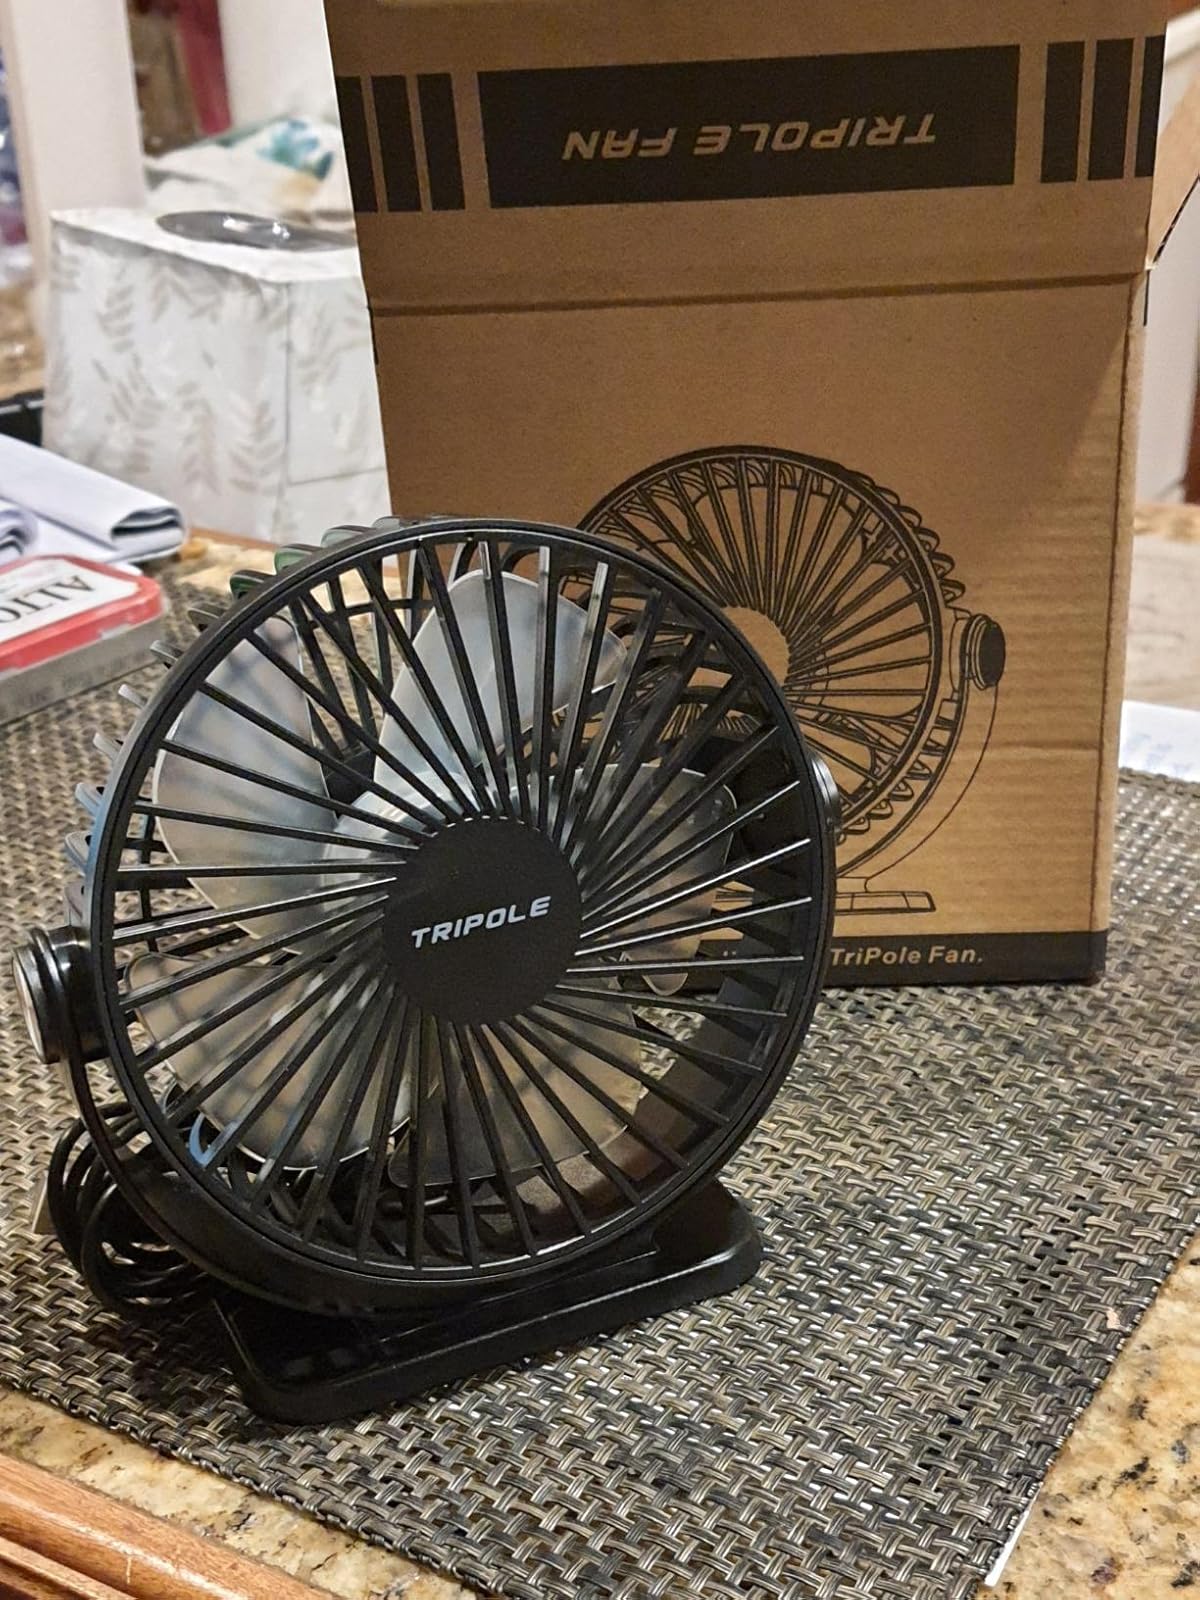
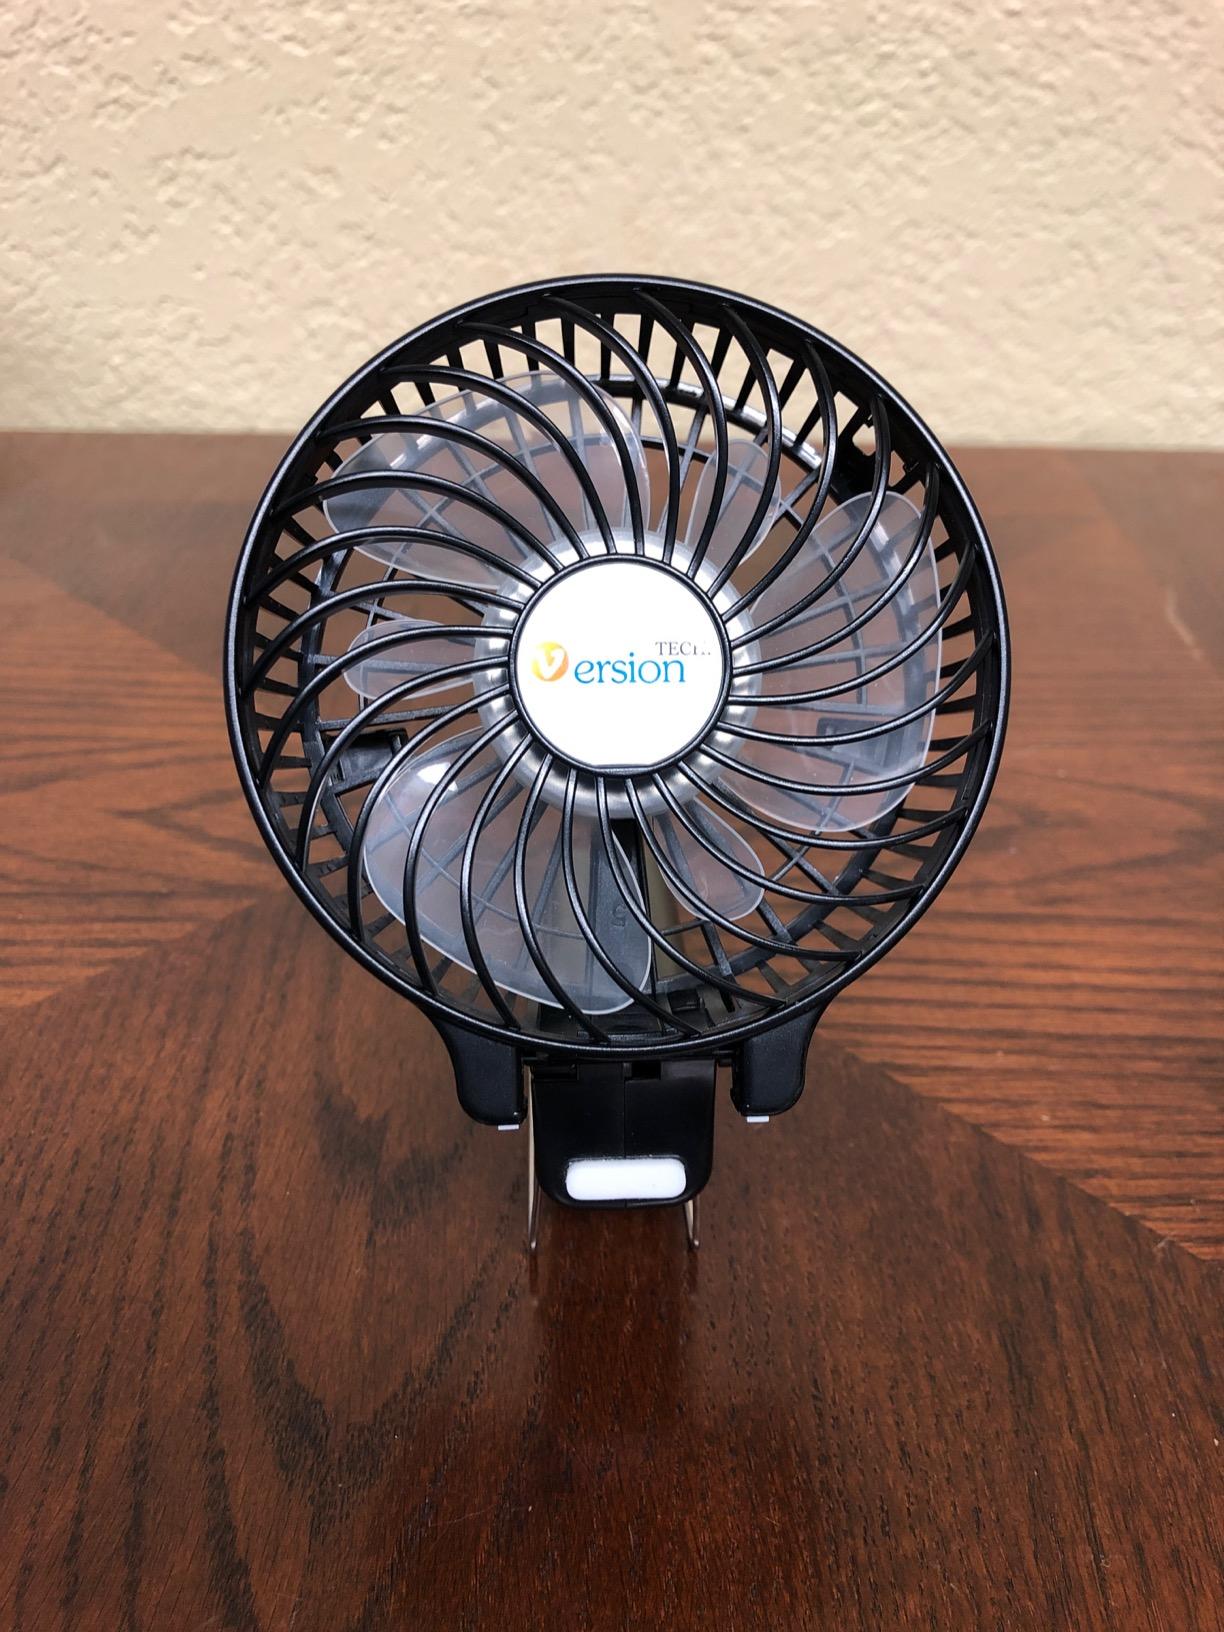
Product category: fan
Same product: no